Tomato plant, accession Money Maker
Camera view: bottom (45 deg); turntable rotation: 270 degrees
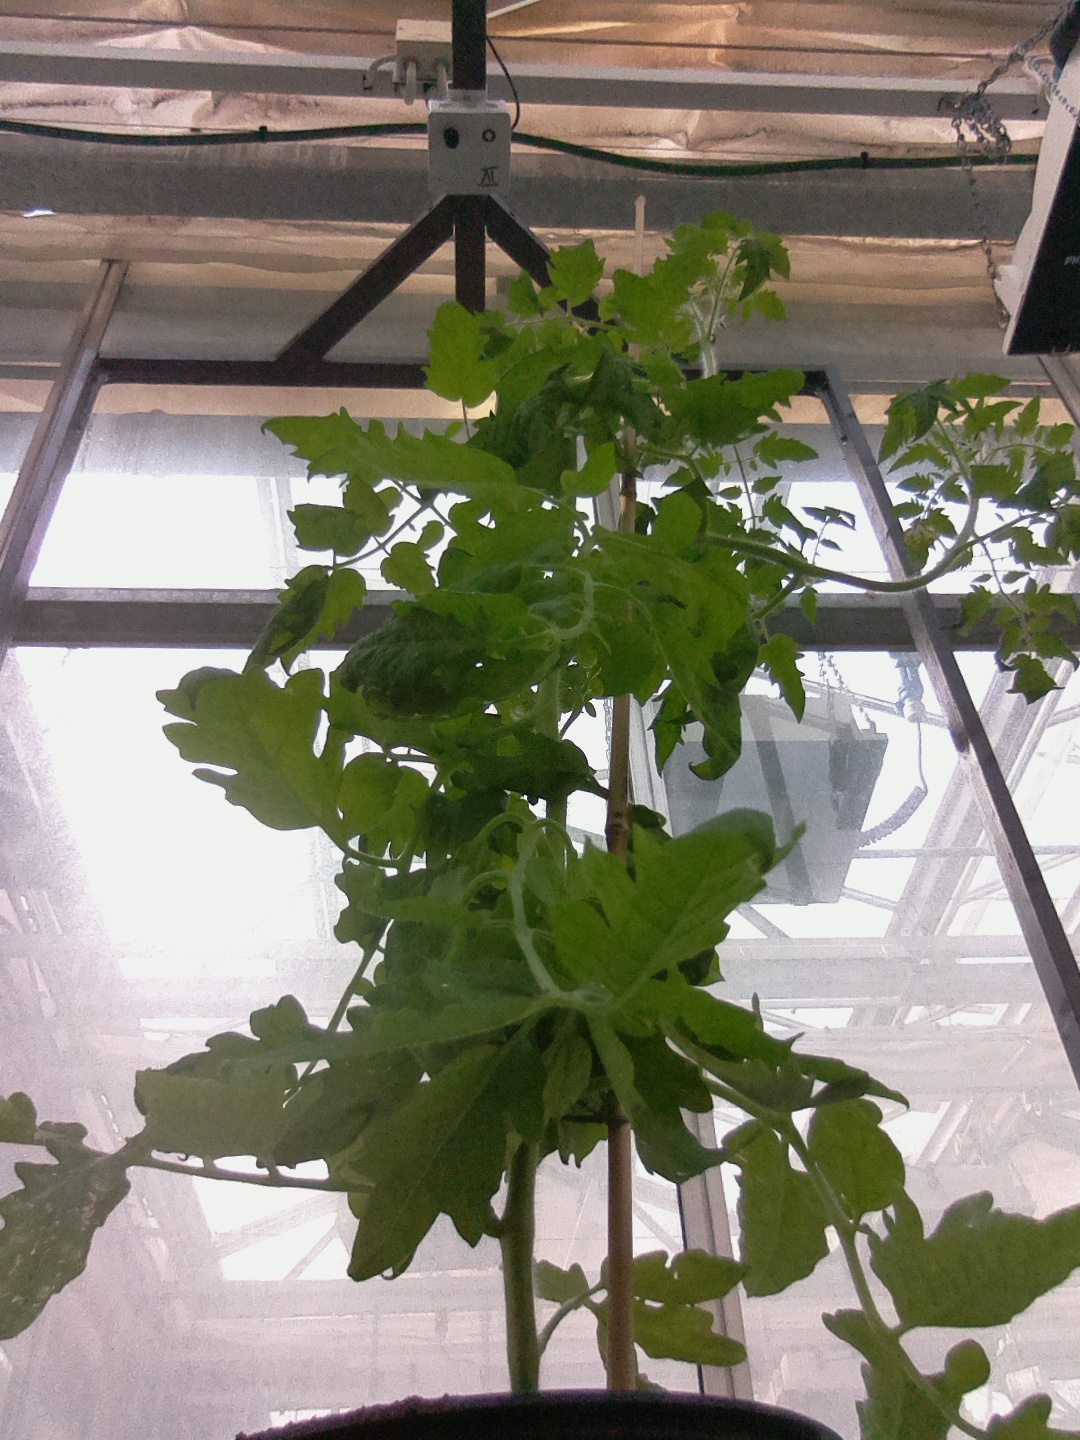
BBCH growth stage 65: Full flowering, 50%-60% of flowers open, first petals falling